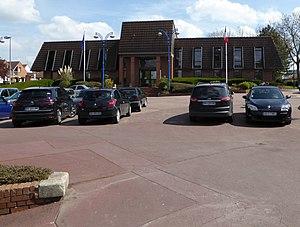
La mairie Noyelles-lès-Vermelles , Pas-de-Calais, Nord-Pas-de-Calais-Picardie France.